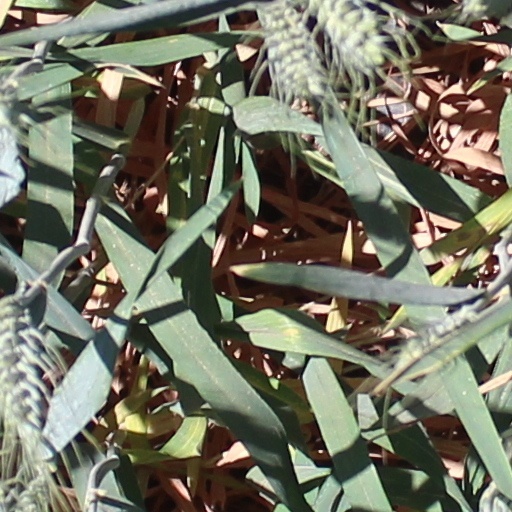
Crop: wheat